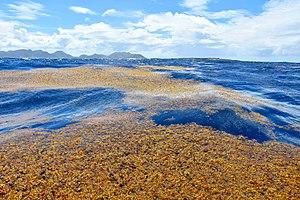
Avril 2018. Ces sargasses arrivent en masse depuis le Sud et envahissent la Réserve Naturelle Nationale de Saint Martin aux Antilles. L'Océan se rééquilibre : il est certain que cette prolifération de sargasses est un moyen de défense contre les mauvais traitements infligés par l'homme aux écosystèmes marins, côtiers et littoraux. C'est un avertissement clair pour limiter voire abolir les actions anthropiques néfastes pour les organismes marins.
Les algues brunes, aussi nommées Phaeophyceae ou Phéophycées sont une classe d'algues de l'embranchement des Ochrophyta. Ce sont des algues qui utilisent comme pigment collecteur de lumière de la chlorophylle c combinée à un pigment brun, la fucoxanthine. Leur taille varie de l'échelle microscopique à plusieurs dizaines de mètres.
Sargassum, la Sargasse, est un genre d'algues brunes de la famille des Sargassaceae.